Iranshah Atash Behram

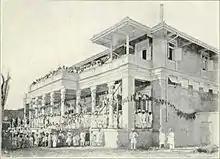
Udvada Atash Bahram in 1905

Udvada Atash Behram is the oldest existing fire temple in India, representing a cultural and religious link with Iran. The Atash Bahram fire was consecrated at Sanjan from alaat (sacred implements for consecration) brought from Iran to India in 715, consequent to the migration of Zoroastrians in Greater Persia due to the persecution by the Islamic rulers who conquered that country; those who moved to India are called Parsis; the earliest link of worship of the sacred fire in Zoroastrian temples are dated to the 4th-century BC. The Parsis traveled by ship from Hormuz in the Persian Gulf and landed on the Indian coast at Diu. They then moved along the coast to Sanjan, probably named by them to commemorate remembrance of a town in north Iran, Zanjan, in Northern Khorasan, (see link of Sanjan above), here the local Hindu king, Jadi Rana, gave them asylum and land to settle down but under a few stipulations. They settled down in Sanjan and then established their first Atash Bahram, a first-grade fire temple (fire drawn from sixteen sources) in India in 721 by enshrining the holy fire after consecration with alaats (sacred implements) that had been brought from Iran. This temple thus created a "silsila", a traditional link, for the Parsi community of Sanjan with Iran. The consecration ceremony involved long and winding rites, which lasted for many months. The temple flourished, the community took firm roots, and it was their only such temple during that period, though as a community they spread to other regions of India. Their stay in Sanjan lasted for about four centuries till political events took a turn. In 1297, the Muslim ruler, Sultan Mahmud, invaded Gujarat and occupied the Sanjan area also; during this battle, the Parsis had sided with the Hindus but it was a lost cause. The Parsis then took shelter in the Bahrot Caves and kept the sacred fire there for 12 years. As the safety conditions improved, the Sanjan priests then shifted, with the holy fire, to another village known as Vansda, and remained there for 14 years, when pilgrims started visiting the fire shrine. During this period, one of the pilgrims, Changashah, also known as Changa Asa, of Navsari, who was also a benefactor, who used to travel to Bansda, persuaded the priests of Sanjan to move to Navsari.